Death of Mary Jane Barker

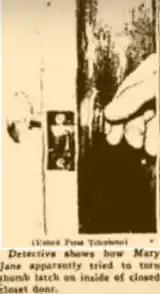
The lock on the closet door.

Although the door was unlocked, a thumb screw inside apparently made it difficult for a child to open. The door had a knob on the outside, but only a small turn latch on the inside.